Fast Charlie... the Moonbeam Rider

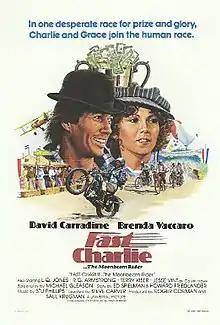
Theatrical poster

Fast Charlie...the Moonbeam Rider is a 1979 comedy film starring David Carradine and Brenda Vaccaro and directed by Steve Carver.